Pukkelpop

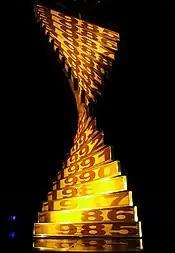
A shot of the commemorative stand at the 2005 edition. The stand was installed to mark the event's 20th anniversary

In 1993, a new indoor stage called The Marquee was added, supplementing the outdoor main stage and almost doubling the number of performers over the previous year. A second indoor stage, the Dance Hall, was added in 1994. In 1995, for the festival's tenth anniversary, the event became a two-day event for the first time, with Neil Young and The Smashing Pumpkins as the headlining acts. The festival also reached a peak in attendees at 60,000.